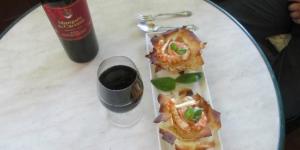
flores de pasta filo con langostinos